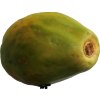
Label: papaya